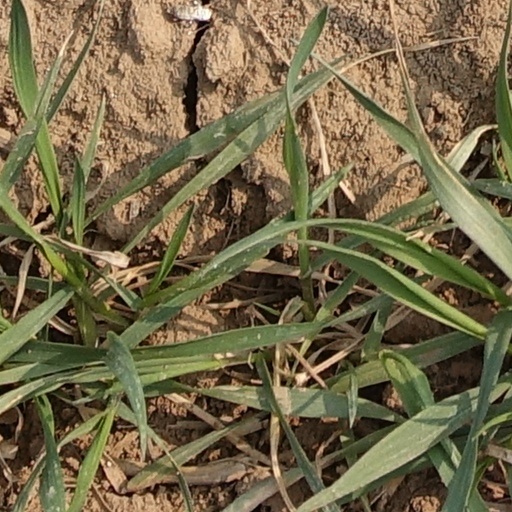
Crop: wheat